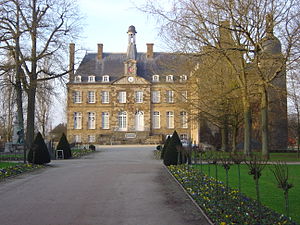
Flers (Orne)
Château de Flers
Château de Flers
Flers er en kommune i den nordvestlige del af Orne departmentet i det nordvestlige Frankrig. Indbyggerne kaldes "Flériens".